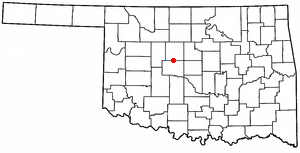
Okarche est une ville des États-Unis qui se trouve dans la métropole urbaine d'Oklahoma City dans l'État d'Oklahoma. Elle comptait 1 215 habitants au recensement de 2010.